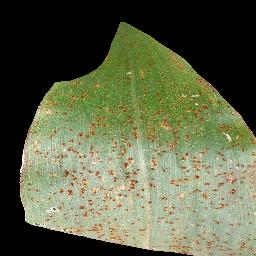
Label: Corn___Common_rust